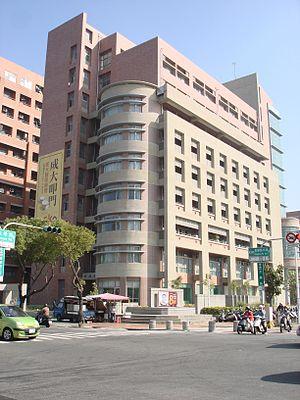
L'université nationale Cheng Kung est une université publique taïwanaise, se situant dans le district Est de Tainan. Son abréviation est NCKU, du nom anglais National Cheng Kung University. En chinois, le nom est résumé à 成大. Elle porte le nom de Zhèng Chénggōng, qui a vaincu les Néerlandais et fondé le Royaume de Tungning, premier régime d'occupation d'origine chinoise de l'histoire de l'île.